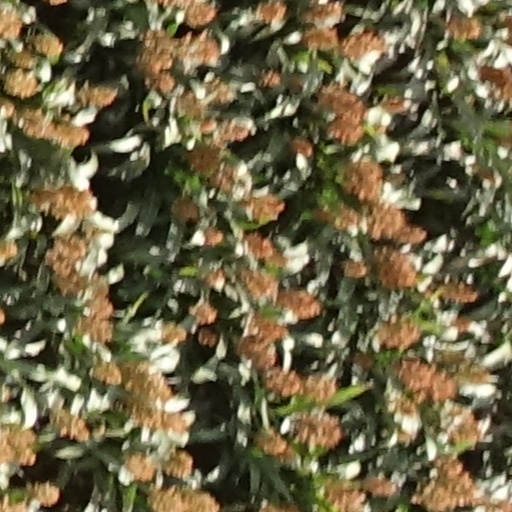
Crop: sorghum